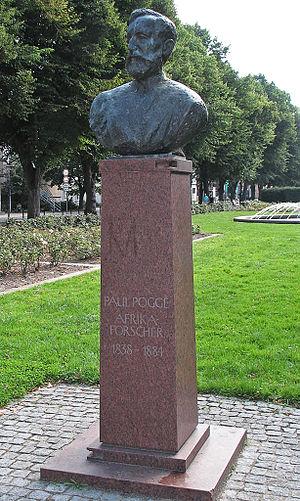
Paul Friedrich Johann Moritz Pogge est un explorateur allemand, né le 24 décembre 1838 et mort le 16 mars 1884 à Luanda.